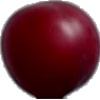
Label: Cherry Wax Red 1